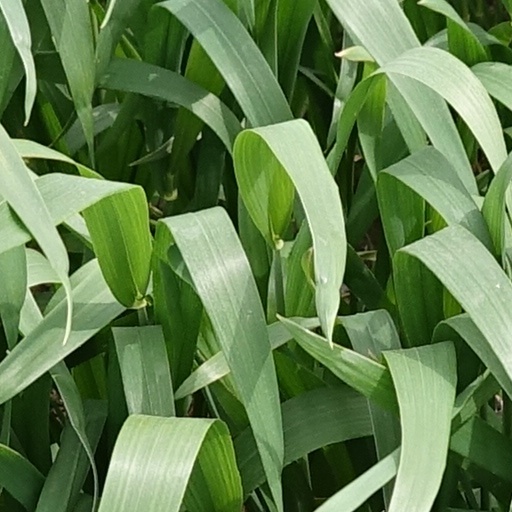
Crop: wheat